Joseph Kiselewski

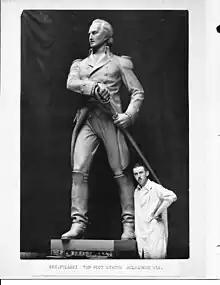
Joseph Kiselewski with his 1931 sculpture of American Revolutionary War General Kasimir Pulaski.

Four sculptures by Kiselewski are in the public art collection of the Bronx, in New York City. They include his involvement, in 1932, with several other art deco era sculptors in the creation of Eight Statuary Groups, each 100" x 121" x 70", sculpted from Georgia pink marble, sited at the Bronx County Courthouse, 161st Street & Grand Concourse. Kiselewski's three-feet high granite Frogs, are located at P.S. 18 and Patterson Houses, on Morris Avenue, between 145th and 146th Streets. His bronze bust of Sylvanus Thayer, 1966, is in the Hall of Fame for Great Americans, Bronx Community College/CUNY, on University Avenue and West 181st Street, as is his bronze bust of Oliver Wendell Holmes Jr., 1970.